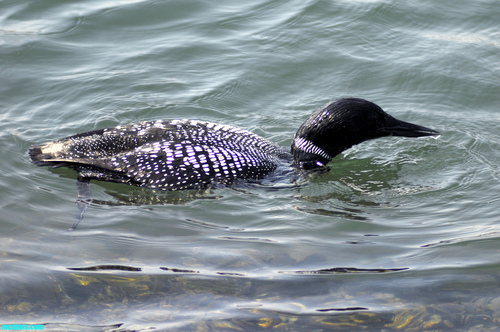
this spotted-like bird has an all black face, and a long, thin beak.
this bird has a solid black head and throat, and black and white speckled wings and back.
this bird is black and white and has a long, pointy beak.
the bird has a long curved neck that is black and a spotted back.
the bird has webbed feet, is spotted with white all over its black feathers, and a long sharp beak.
this bird has a black head and wings that are black with white spots.
this bird is black and whit e in color, with a black beak.
this bird is black with white and has a long, pointy beak.
this bird has a very long and pointed black bill with black head and white ring around its neck, with black with white dot on its wings.
this water bird has a black crown and black and white speckled wings.
Species: Pacific Loon